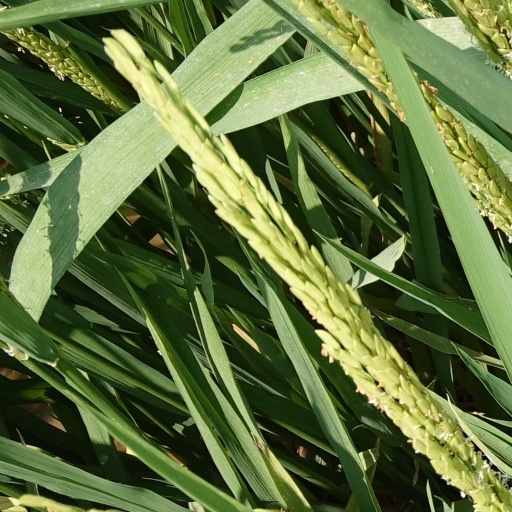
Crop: rice